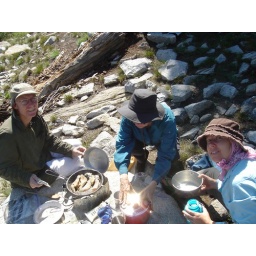
pearsons huddling by the kitchen table